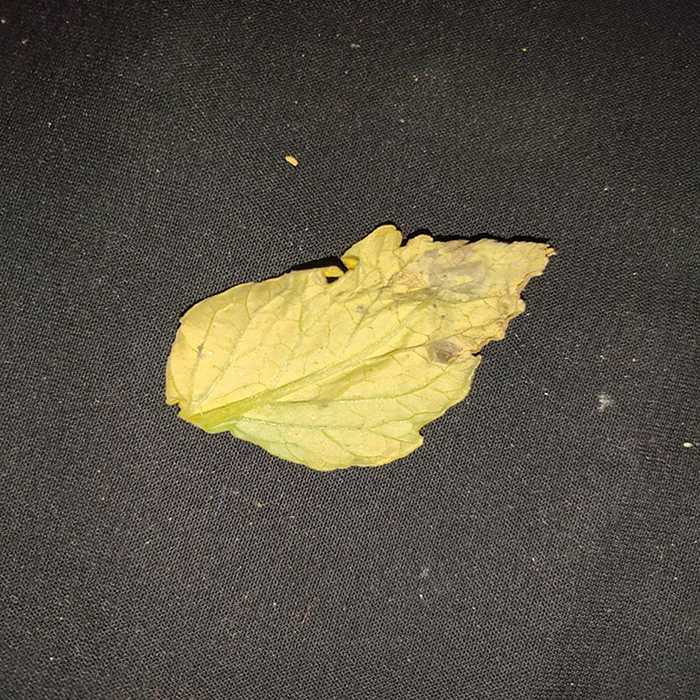
Plant: Tomato
Label: Tomato Bacterial spot